Christian the Younger of Brunswick

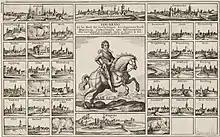
Christian von Braunschweig und westfälische Städteansichten

In 1620 Christian joined the army of Prince Maurice of Orange in the Netherlands, then still at peace with Spain under the Twelve Years' Truce. The following year, he raised his own army to serve Frederick V, Elector Palatine, suffering three significant setbacks in the following two years: at the Battle of Höchst (1622), the Battle of Fleurus (1622), and lastly the Battle of Stadtlohn (1623). Christian fought alongside the Count of Mansfeld in the first two engagements, a colleague with whom his relationship was so difficult that in 1622 they came close to fighting a duel. in the first and third was beaten by Johan t'Serclaes, Count of Tilly.